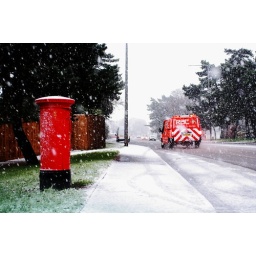
taken out of the car window in Rumney, Cardiff